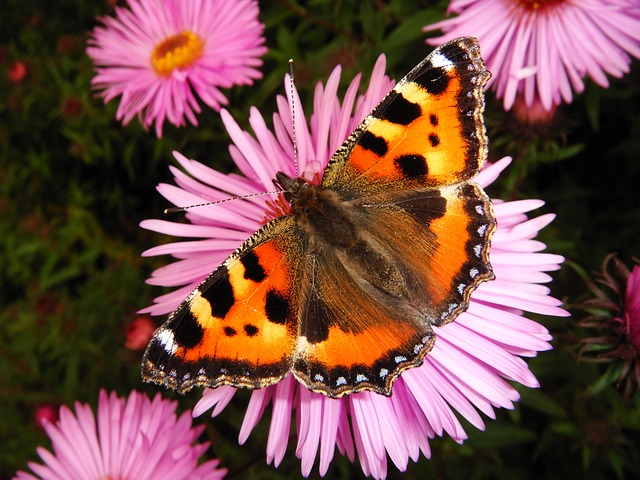
Label: butterfly